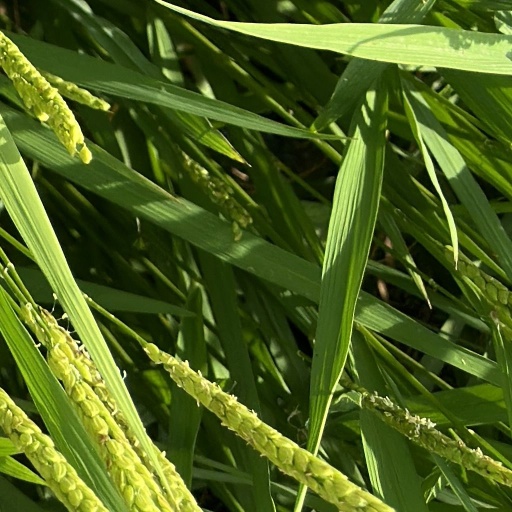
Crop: rice